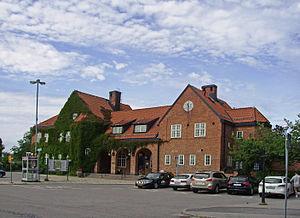
La Gare centrale de Nyköping est une gare ferroviaire suédoise à Nyköping.